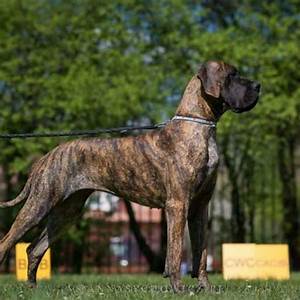
Label: dog